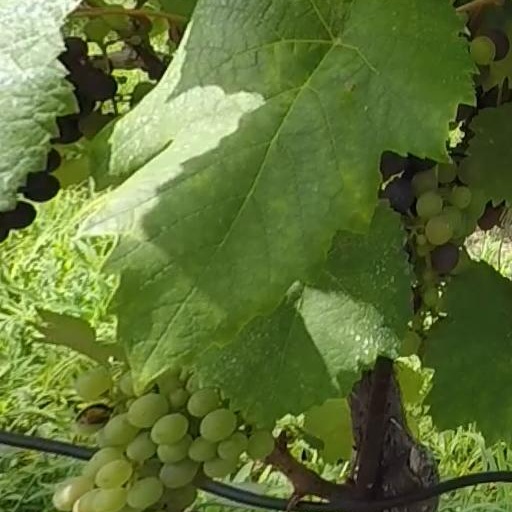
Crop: grape